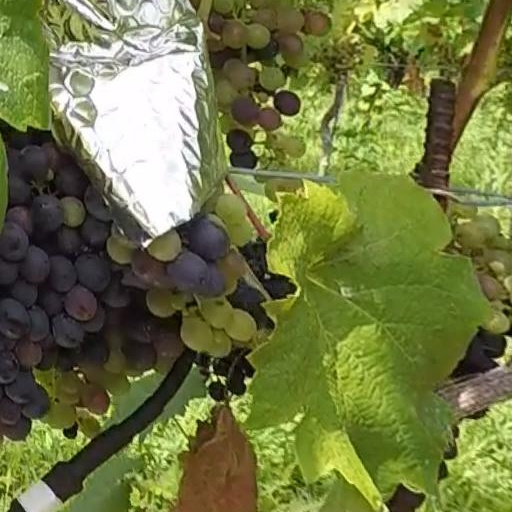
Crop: grape